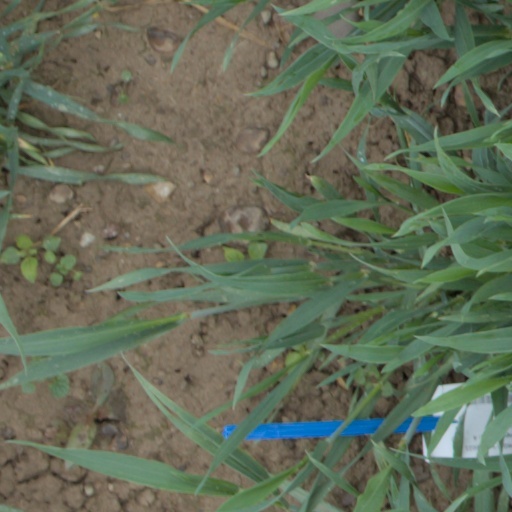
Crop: wheat